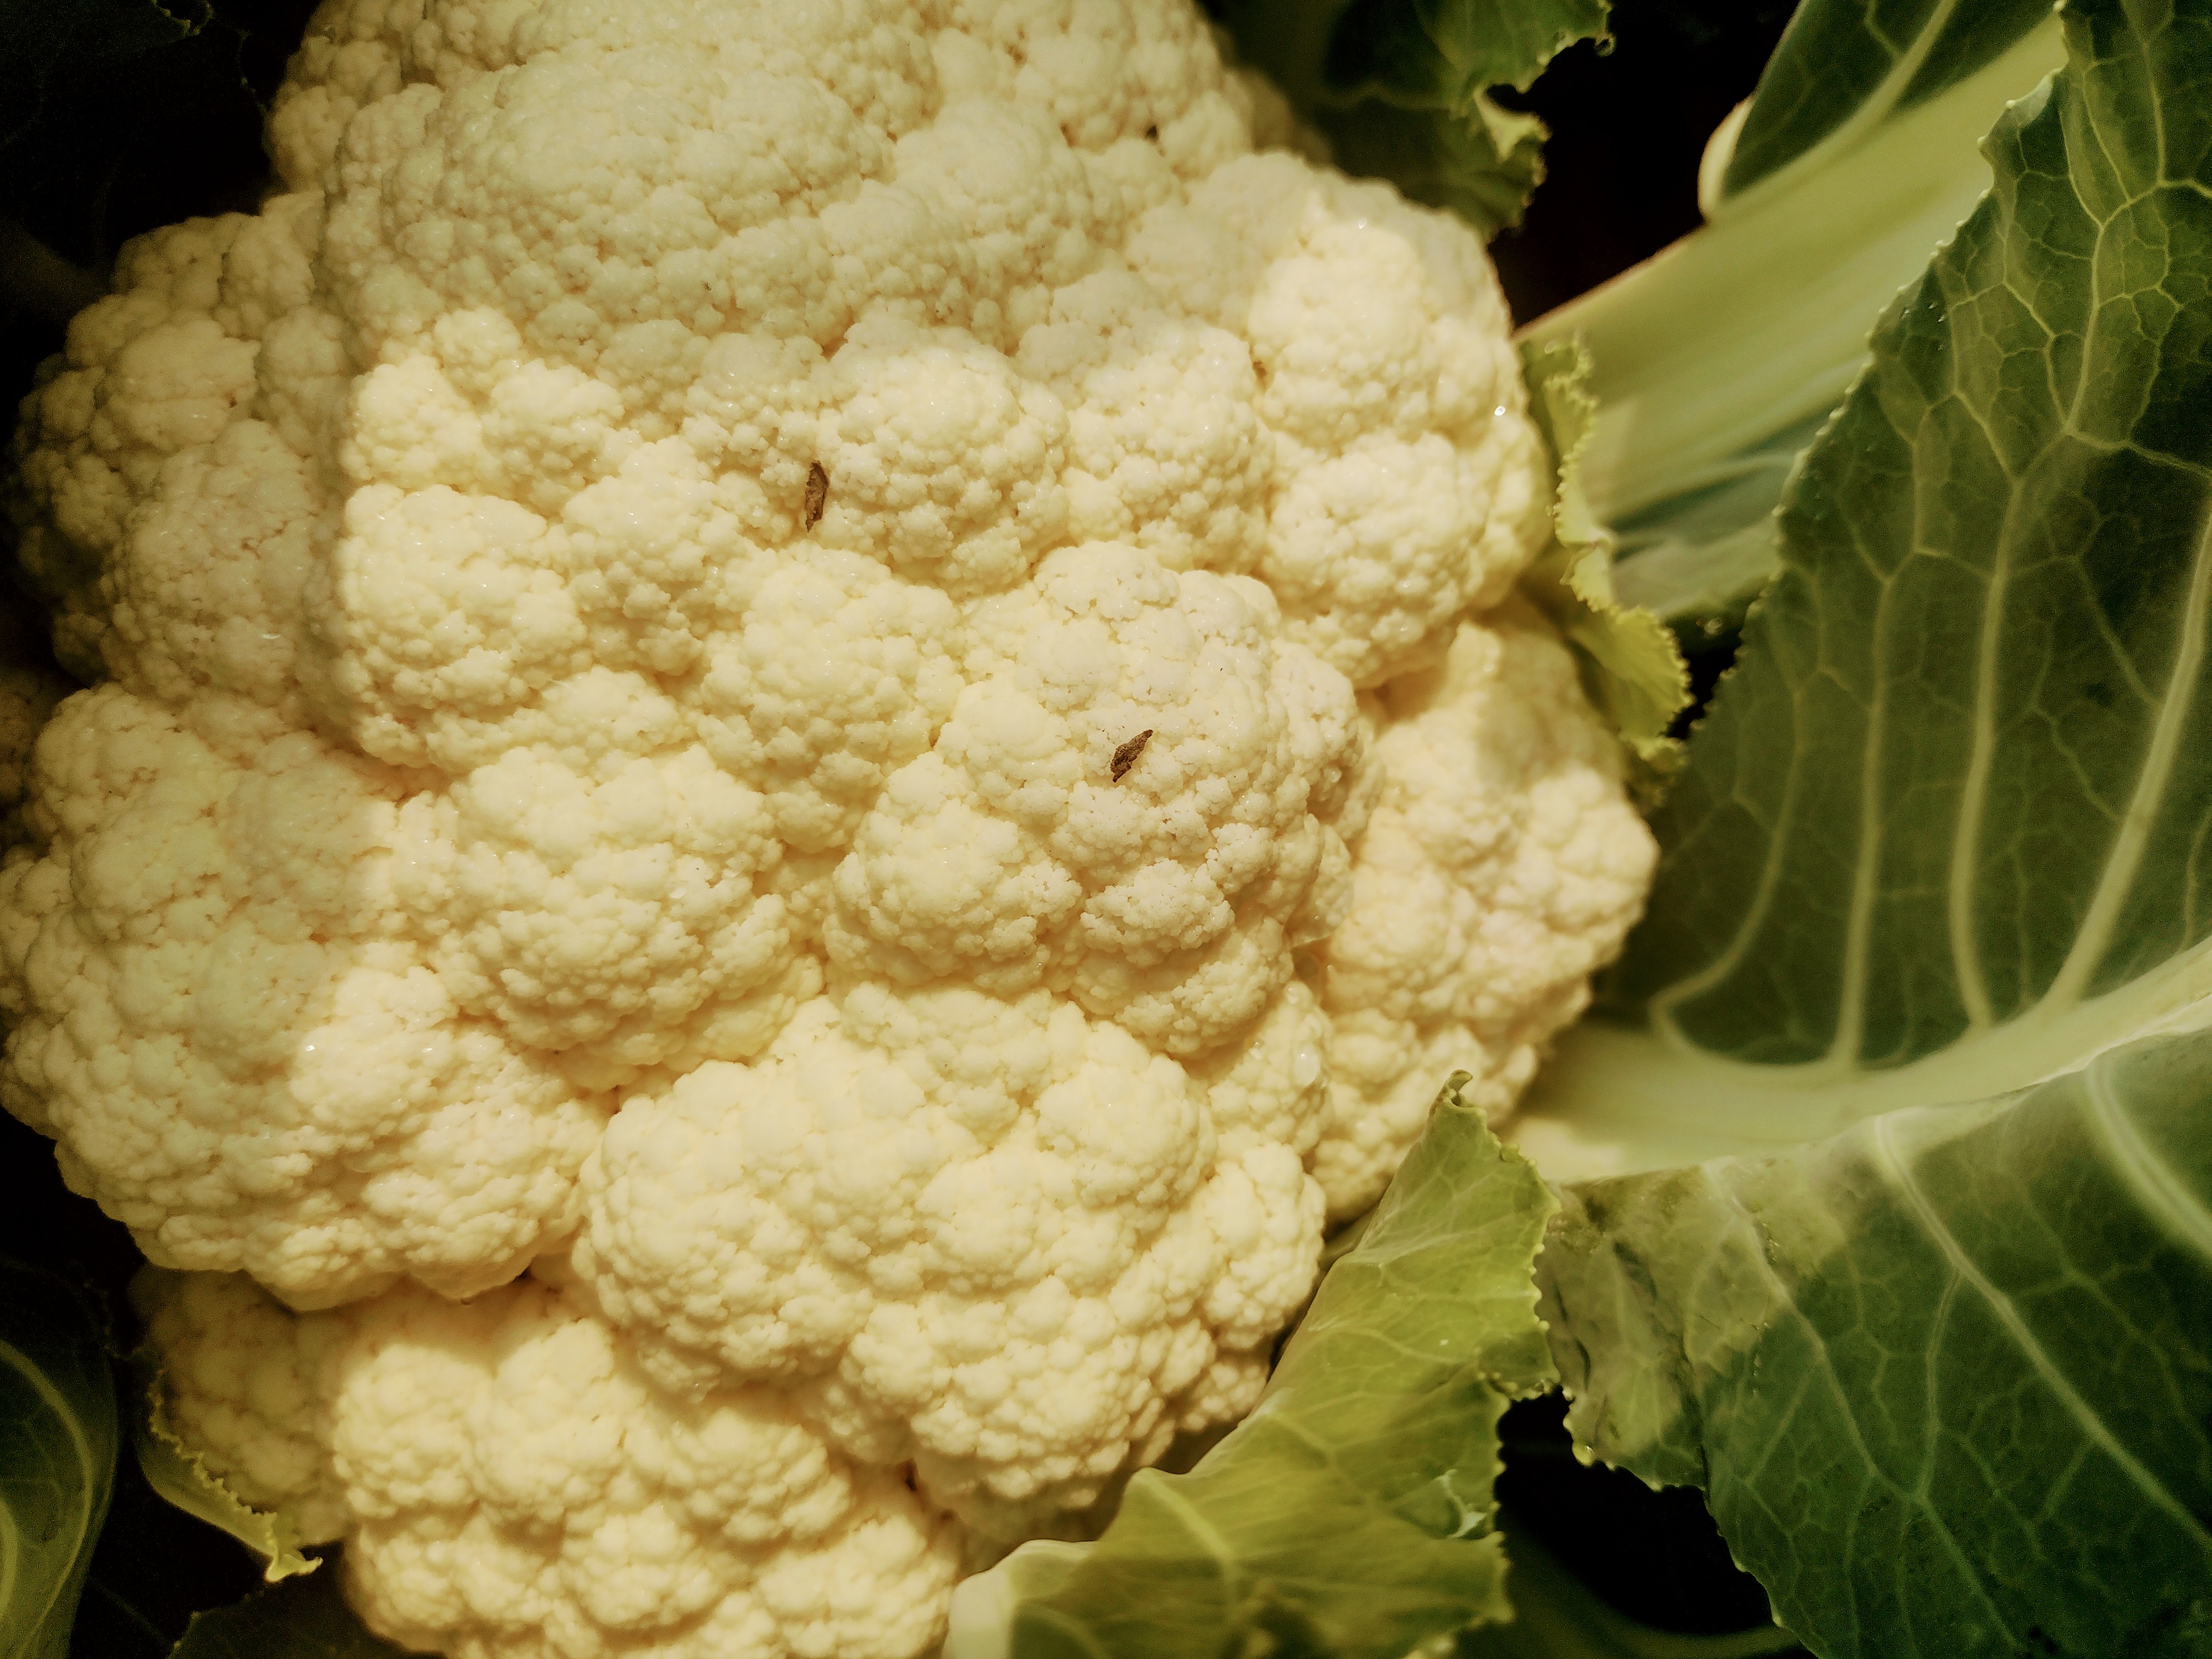
Label: No disease